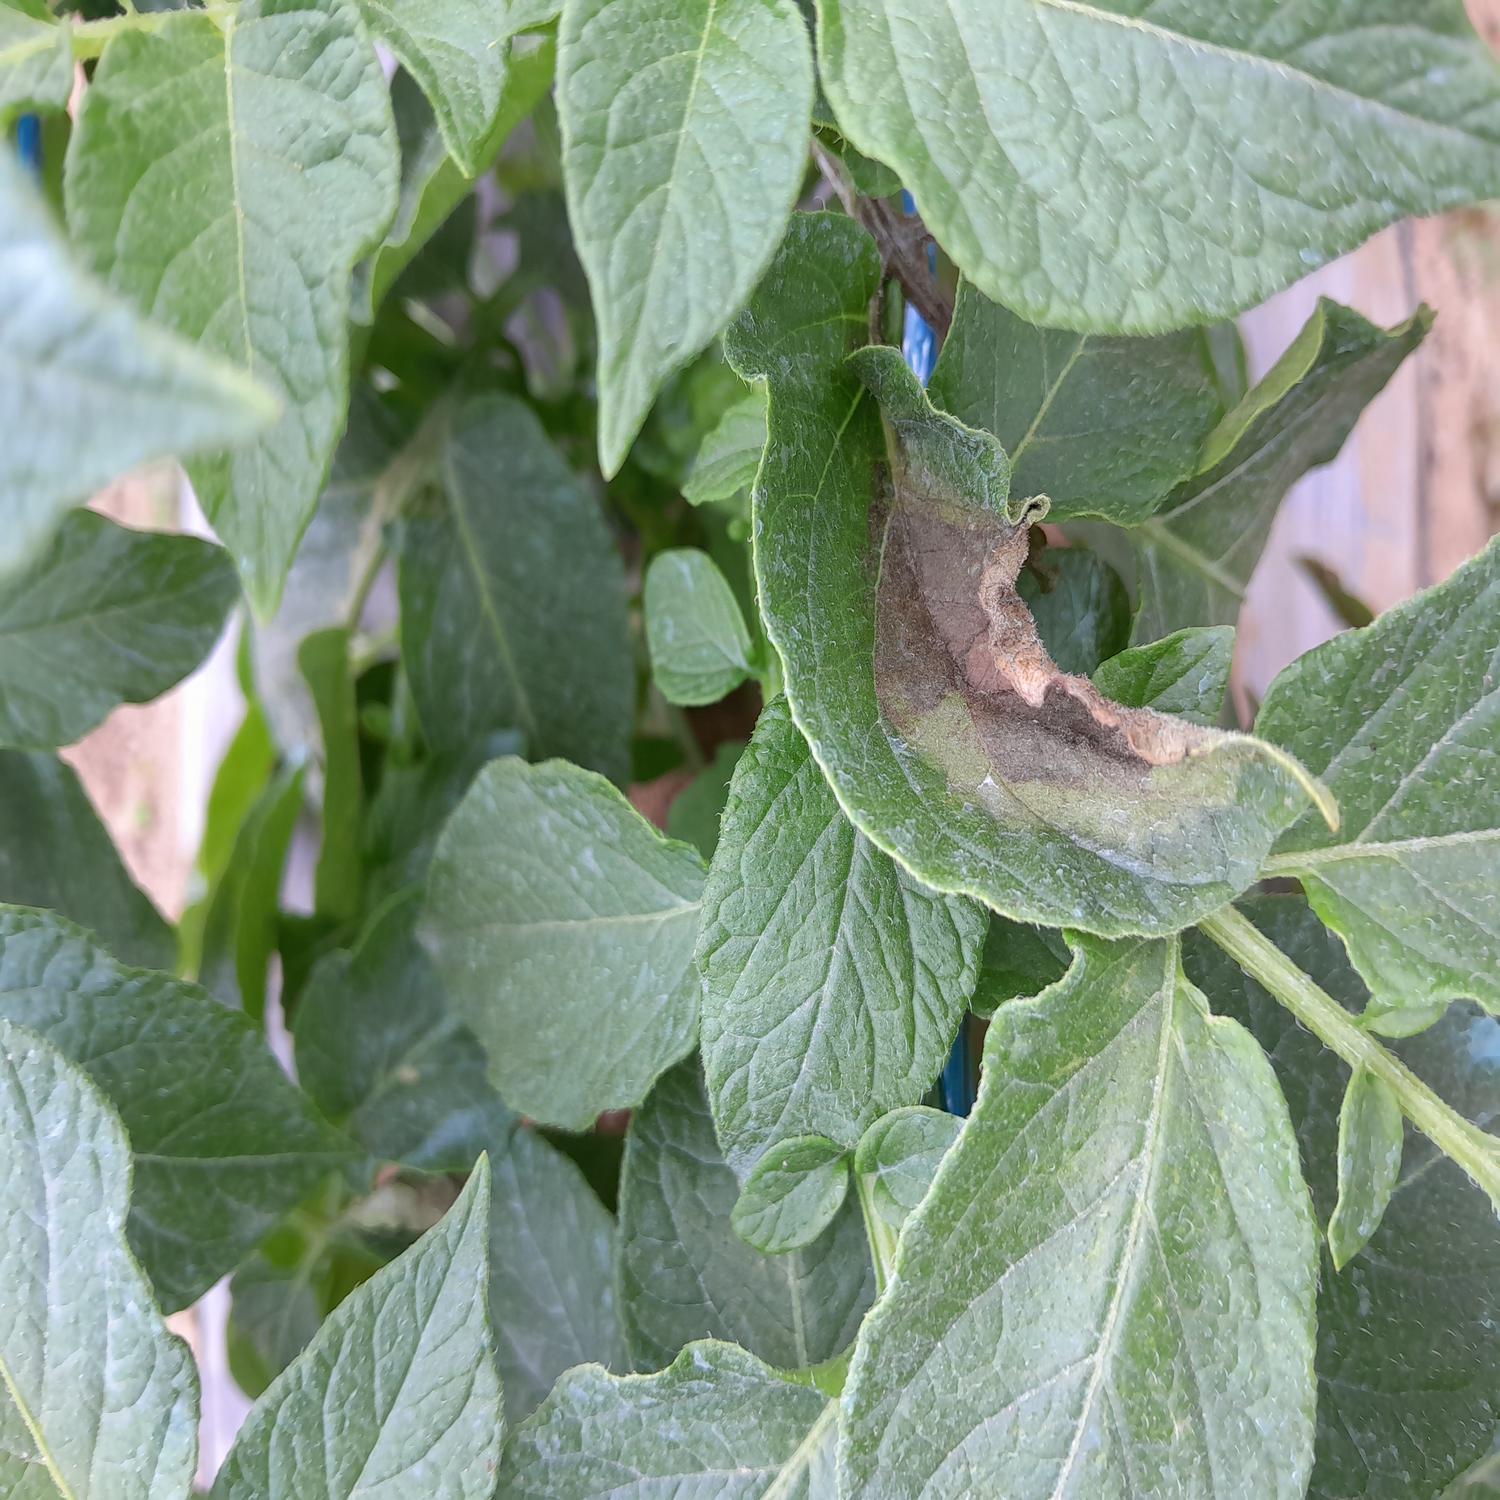
Label: Phytopthora